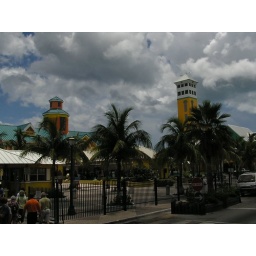
clock tower in Nassau port area